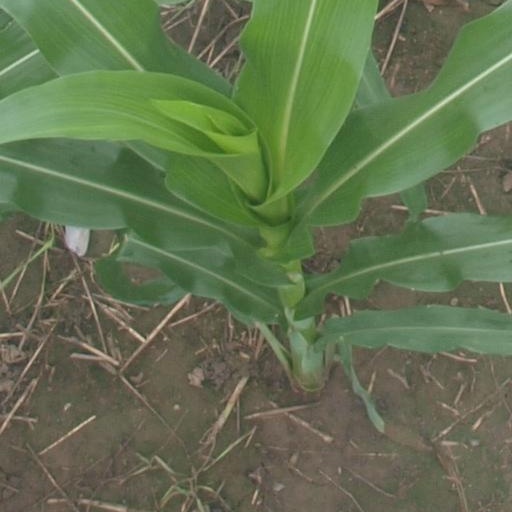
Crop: maize; corn